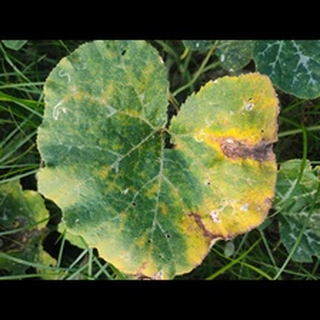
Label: pumpkin_downy_mildew